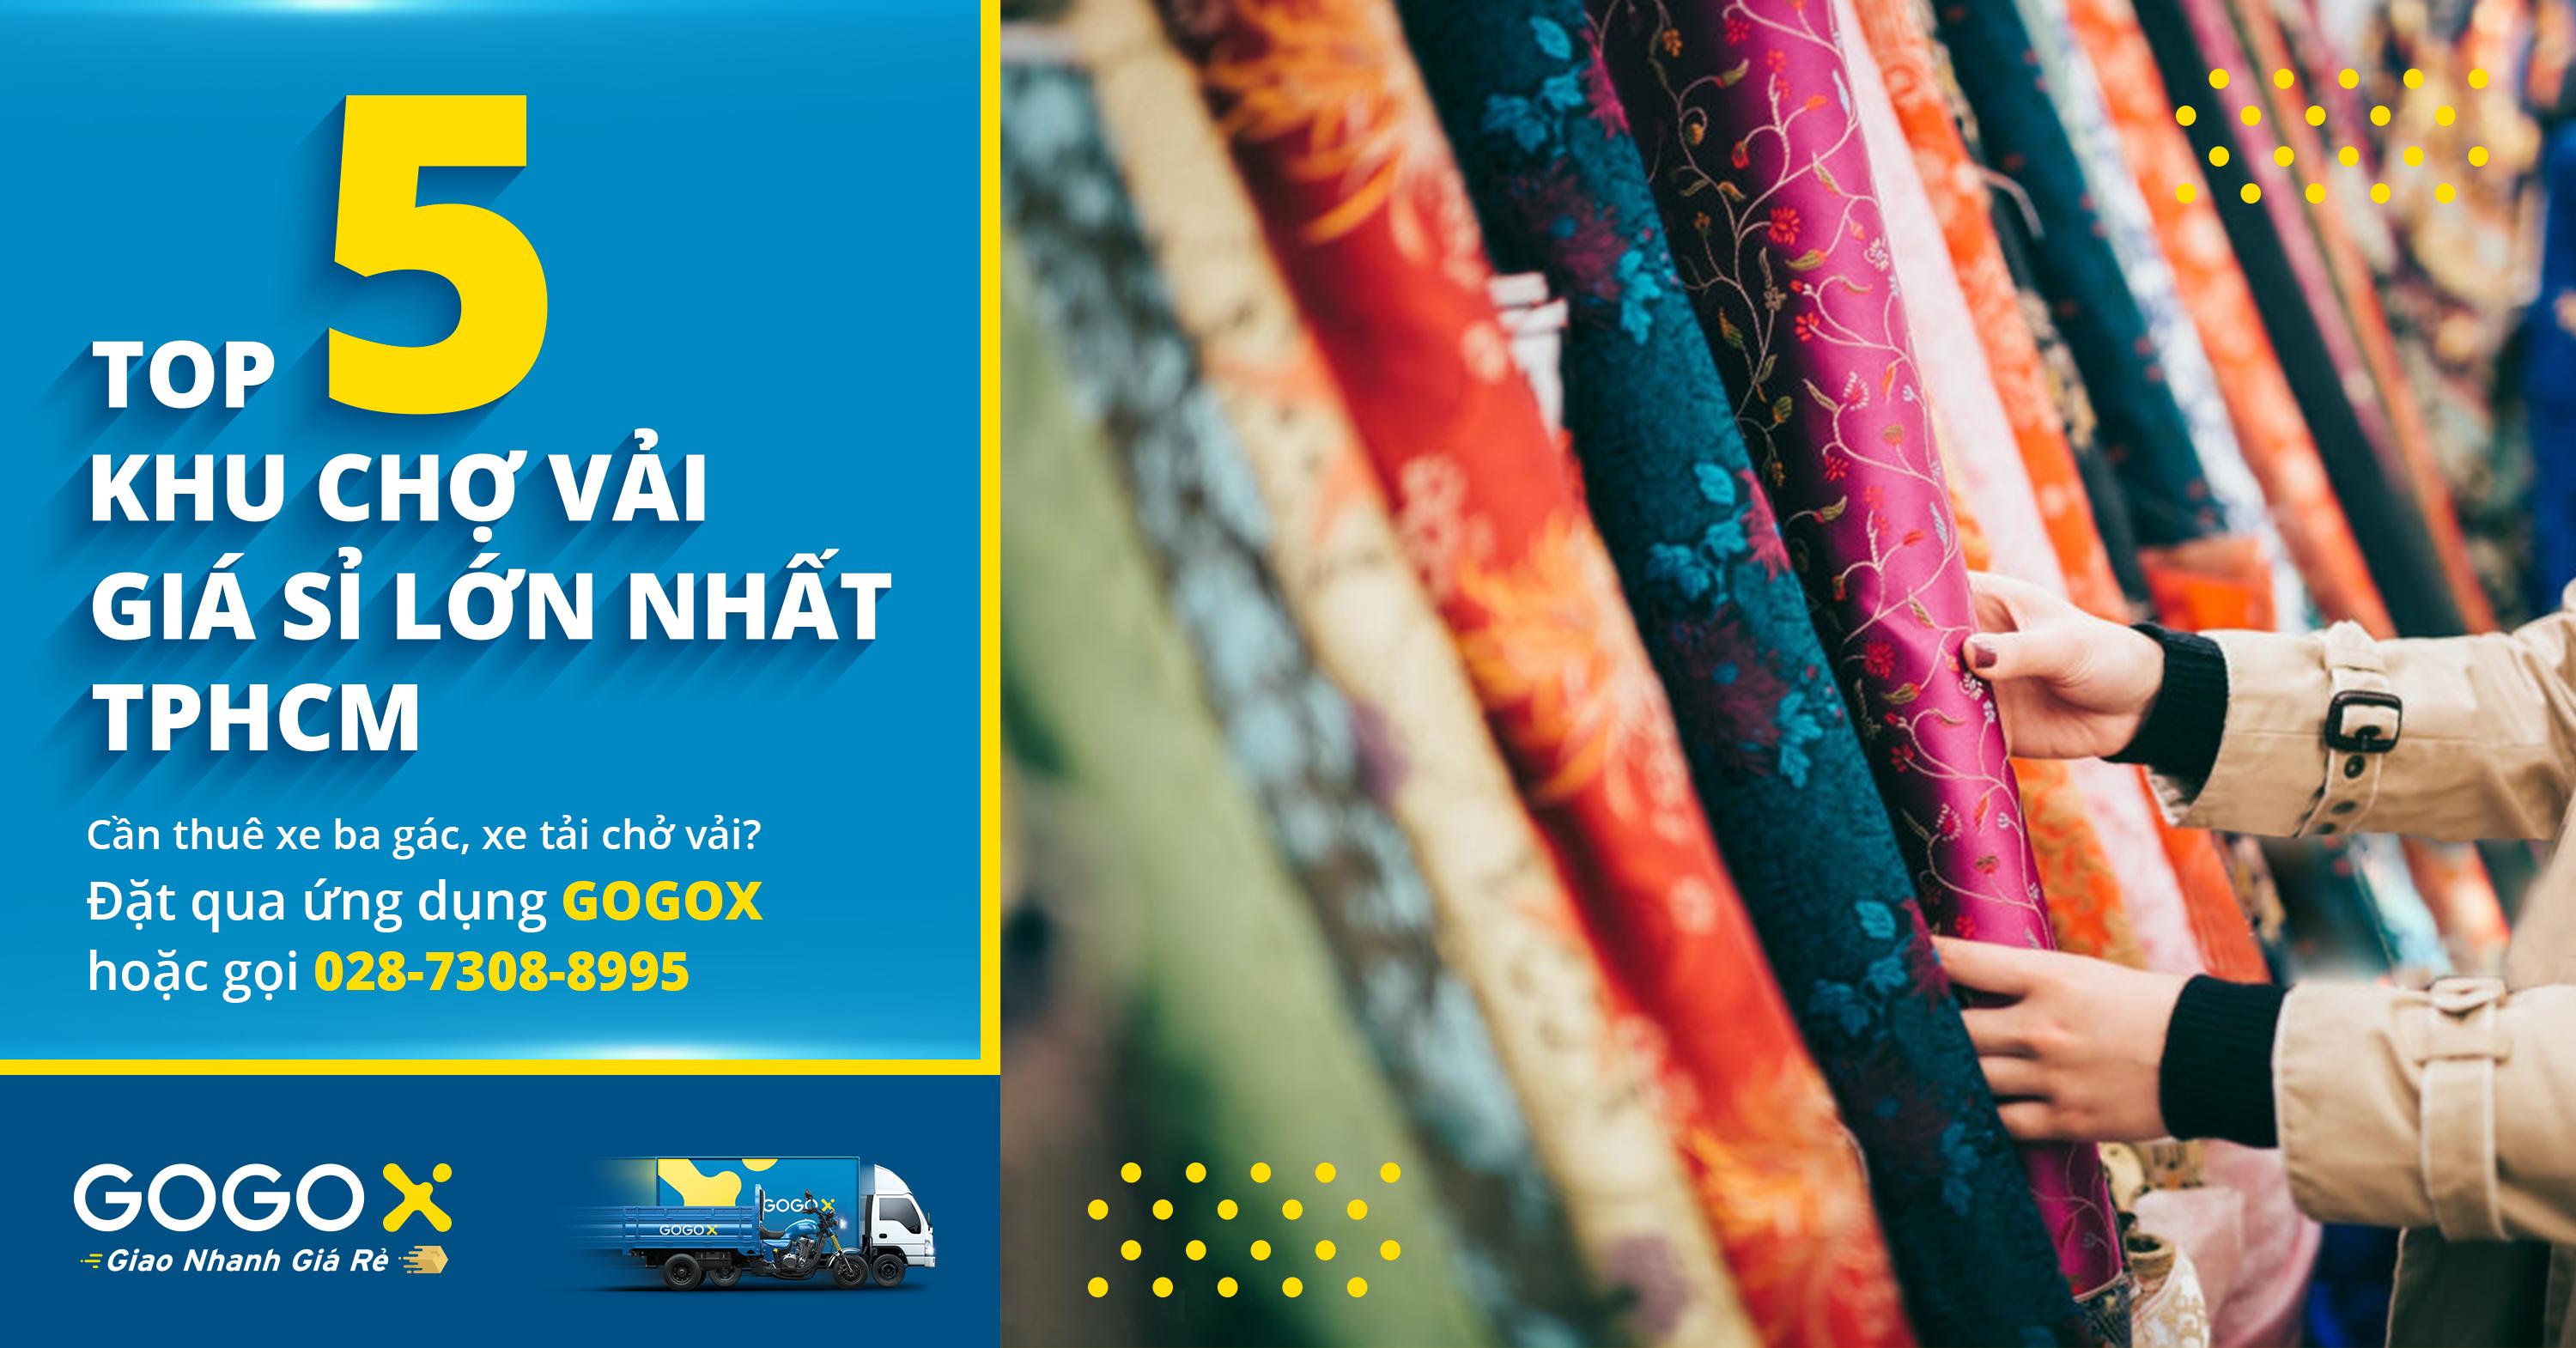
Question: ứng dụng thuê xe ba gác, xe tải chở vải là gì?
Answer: gogox